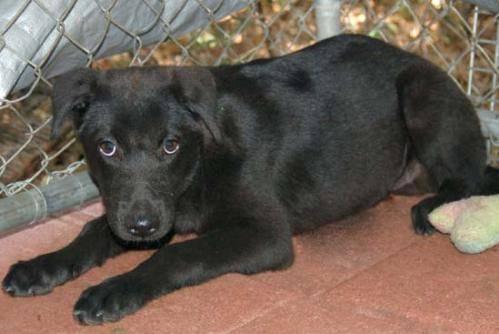
dog